Describe the emotion expressed in this image:  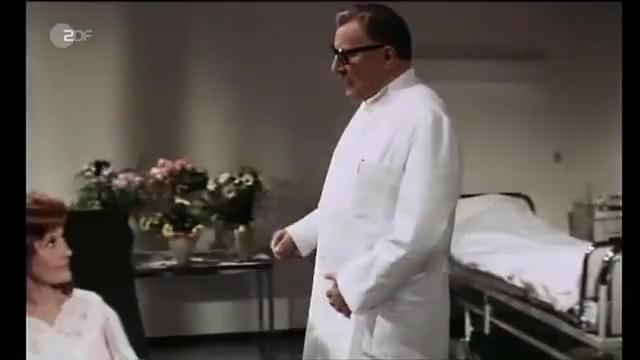
This person displays Fear, valence and arousal with high intensity.